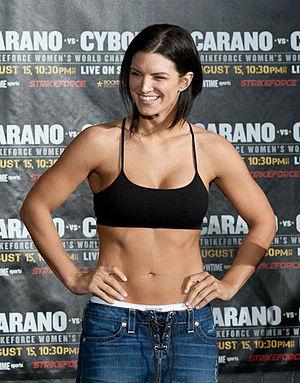
Gina Joy Carano, née le 16 avril 1982 à Dallas, au Texas, est une actrice américaine, pratiquante de muay thaï et combattante en arts martiaux mixtes et mannequin.
Piégée est un film d'espionnage et d'action américain réalisé par Steven Soderbergh, sorti en 2012.